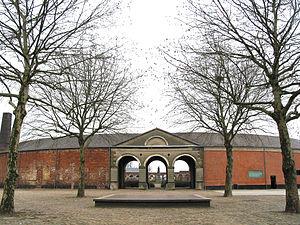
Hornu (Belgique), portique monumental néoclassique donnant accès à la deuxième cour intérieure du complexe industriel appelé ""Grand-Hornu"" construit par Henri De Gorge entre 1810 et 1830 suivant les plans de l'architecte Bruno Renard.
Bruno Renard est un architecte belge.
Les sites miniers majeurs de Wallonie forment un ensemble de quatre sites miniers inscrits sur la liste du patrimoine mondial de l'UNESCO. Il s'agit du Grand-Hornu, du Bois-du-Luc, du Bois du Cazier et de Blegny-Mine.
Boussu est une commune francophone de Belgique située en Région wallonne dans la province de Hainaut, ainsi qu’une localité située à une dizaine de kilomètres de Mons et de la frontière française où siège l’administration communale. Boussu se situe dans le Borinage, région anciennement réputée pour son bassin minier.